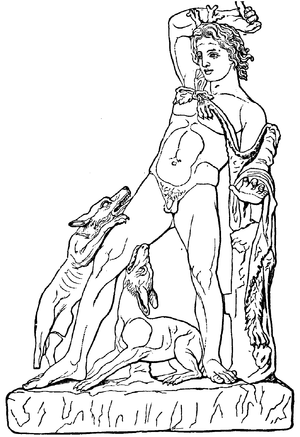
Actéon et ses chiens